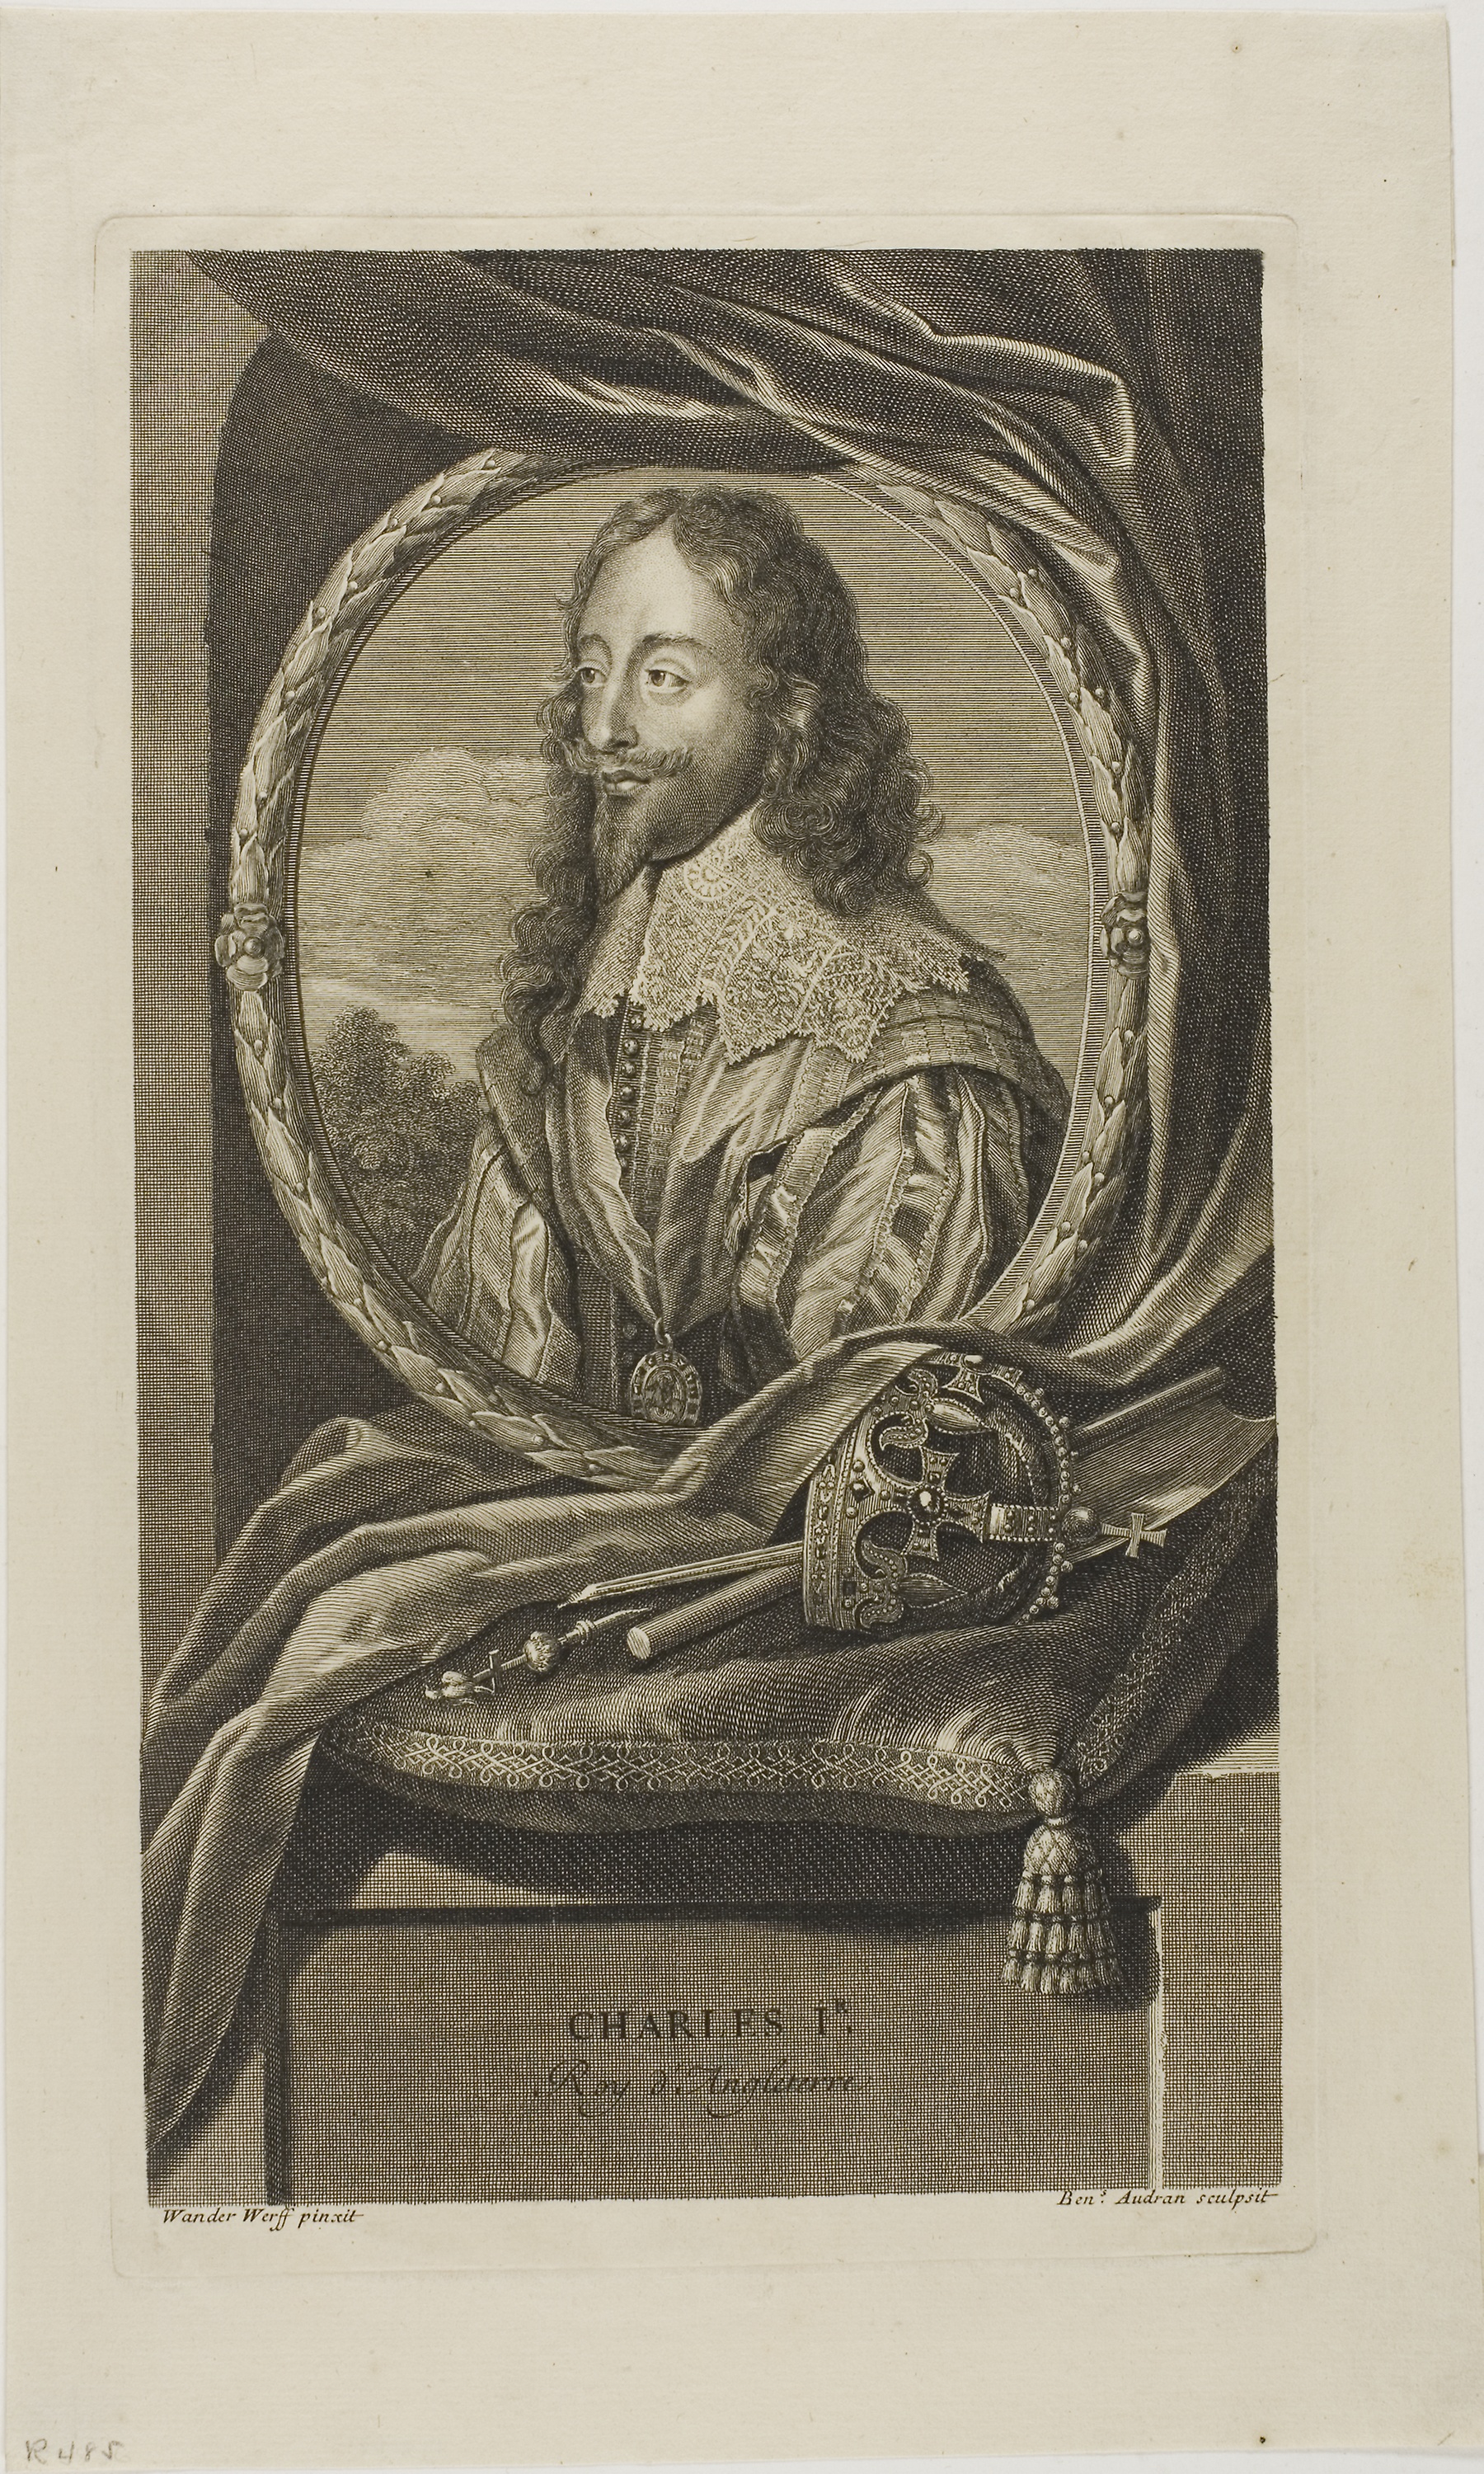
art, history, portrait, picture frame, artwork, stock photography, painting, visual arts